Prospect Reservoir

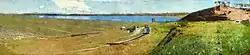
Prospect Reservoir (1895) by Arthur Streeton

In 1895 a painting of the Prospect Reservoir was created by Arthur Streeton which was owned by the Metropolitan Water and Sewerage Board before being donated to the Art Gallery of New South Wales in 1937.